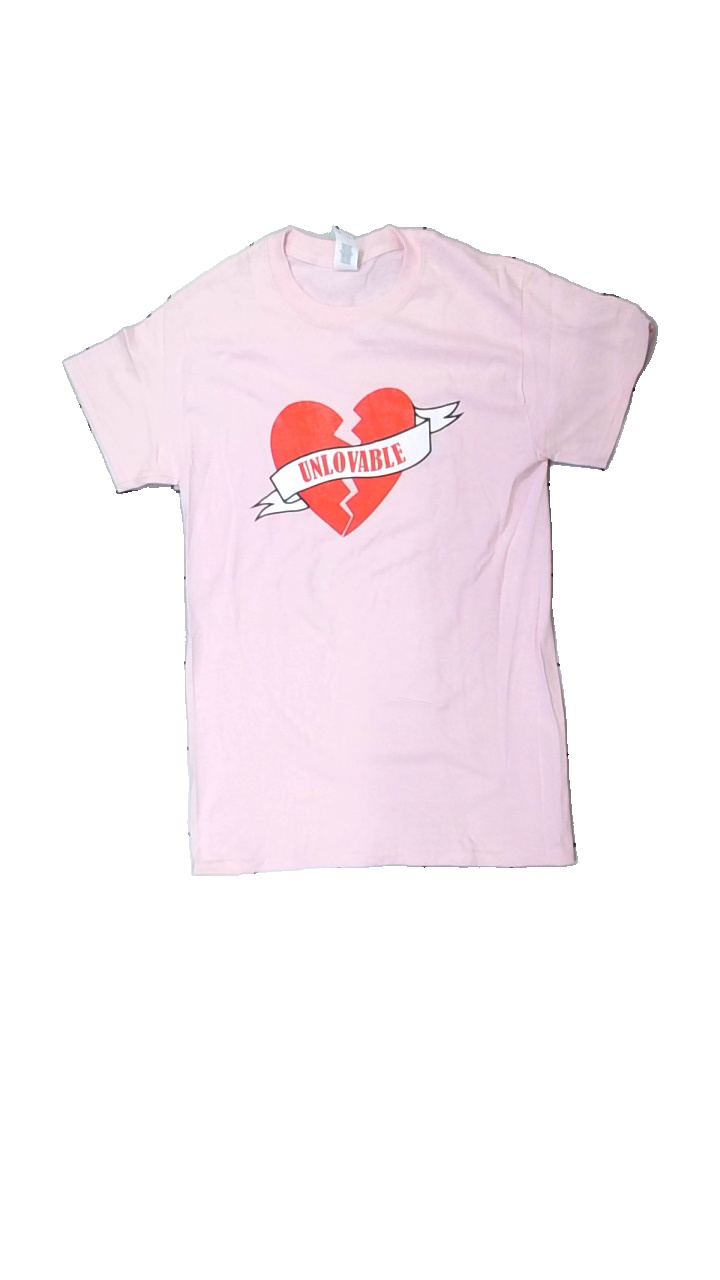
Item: T-shirt (Ladies)
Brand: Gildan
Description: rosa t-shirt med text och hjärta på
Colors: Pink, Red, White
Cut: Regular
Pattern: Other
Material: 100% cotton
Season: All
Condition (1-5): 5
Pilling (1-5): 5
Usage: Reuse
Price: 50-100